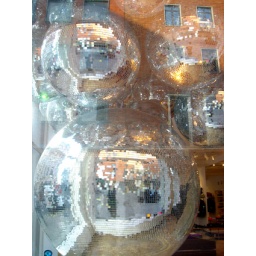
disco balls rotation in shop window display